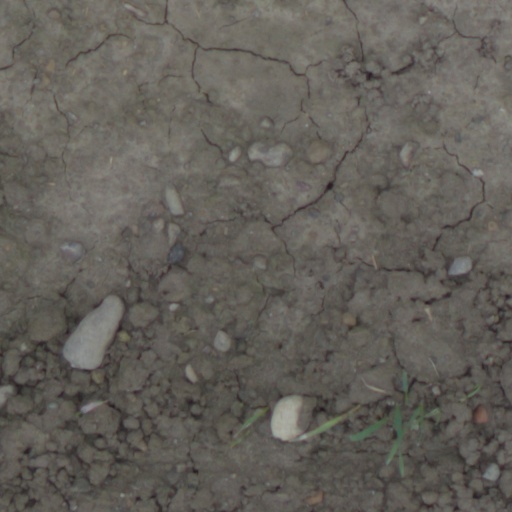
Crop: wheat